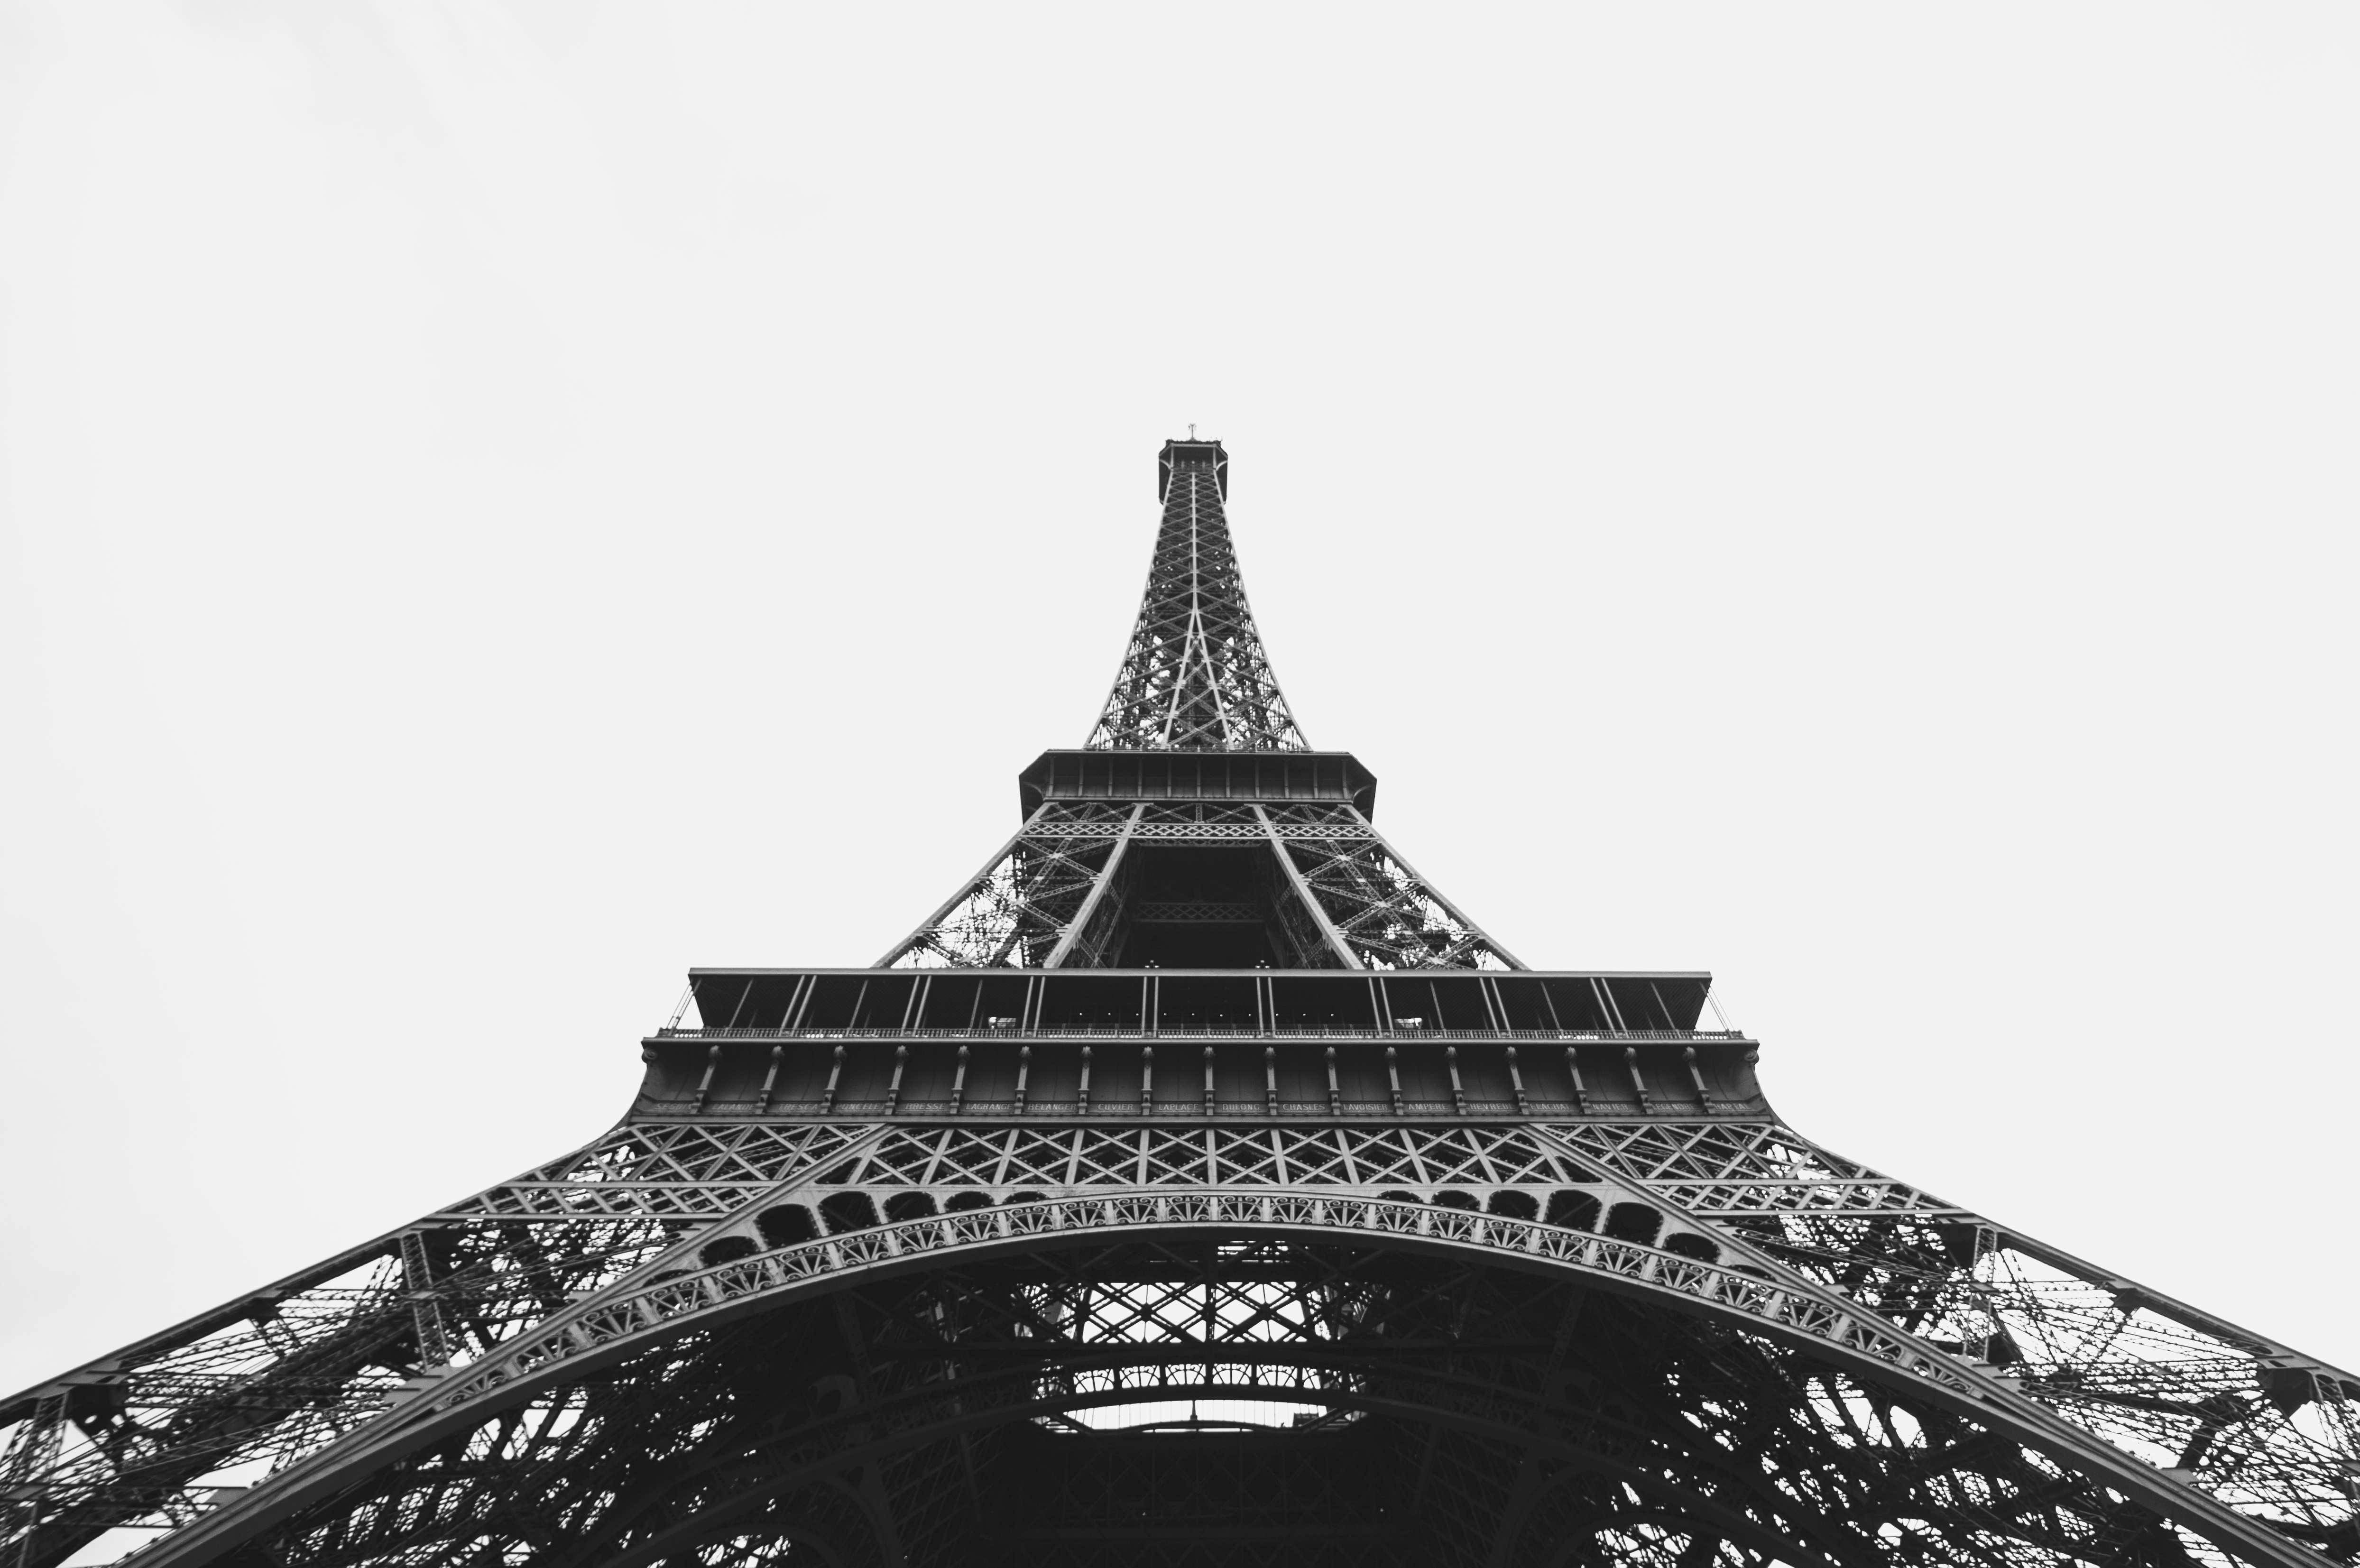
black and white, architecture, structure, photography, building, eiffel tower, paris, skyscraper, urban, monument, vacation, tourist, travel, steel, france, europe, tower, symbol, scenic, metal, romance, romantic, landmark, sightseeing, attraction, historic, black, monochrome, tourism, majestic, capital, place, tourists, symmetry, tall, culture, history, scene, european, dome, destination, built, monochrome photography